Lehigh Valley Transit Company

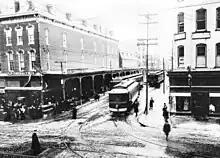
Lehigh Valley Transit Company's transfer point at 8th and Hamilton Streets in Allentown, Pennsylvania in 1914

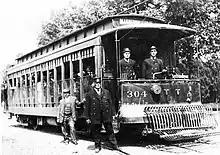
Lehigh Valley Transit Trolley #304 in 1920

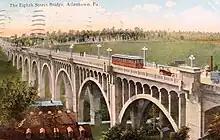
A 1920 postcard of a Lehigh Valley Transit's Liberty Bell Trolley crossing the present-day Albertus L. Meyers Bridge in Allentown in 1920

Public transport in Allentown, Pennsylvania, began on May 21, 1868, when a horse-car line was placed in operation between the Black Bear Hotel at 9th and Hamilton Streets in Center City Allentown and the Lehigh Valley Railroad Depot at 3rd and Hamilton Streets. The transition from horsepower to electric power began in 1891, when the Allentown-Bethlehem Rapid Transit Company erected a powerhouse at Front and Linden Streets in the First Ward near the Lehigh River.